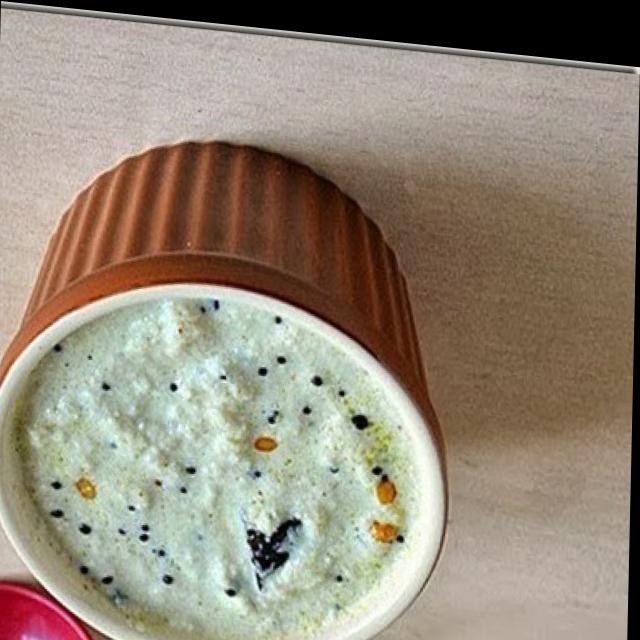
Dish: coconut_chutney